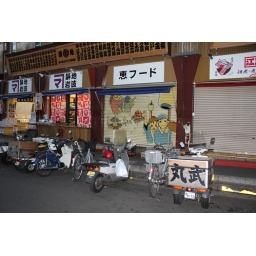
shops in the Tsujiki fish market area